Sarikei

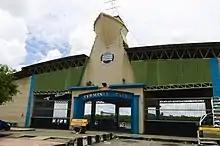
Sarikei wharf terminal one

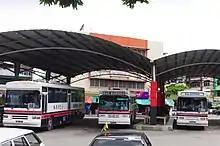
Sarikei town bus station

As the road connectivity improved, the time taken from Sibu to Sarikei reduced from two hours to one hour. The time taken to reach Bintangor from Sarikei also reduced from 45 minutes to 20 minutes. Bus transportation flourished since then.